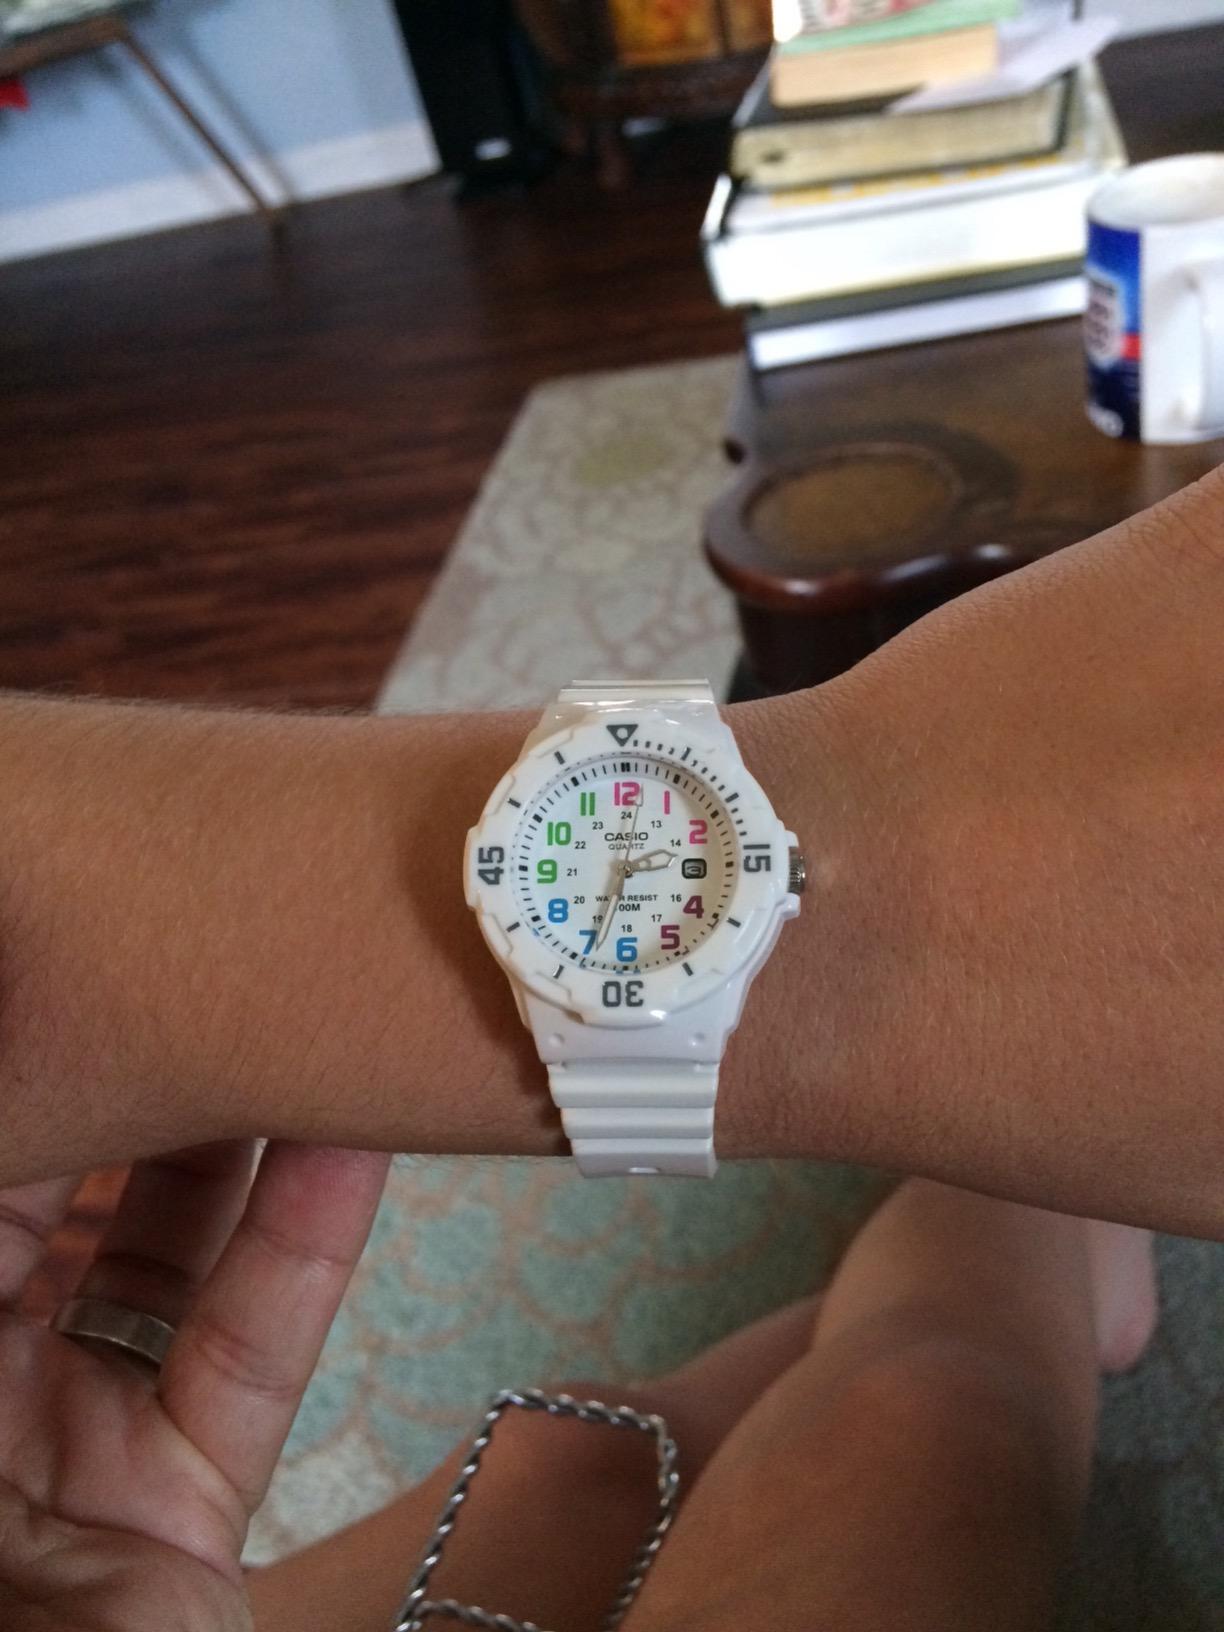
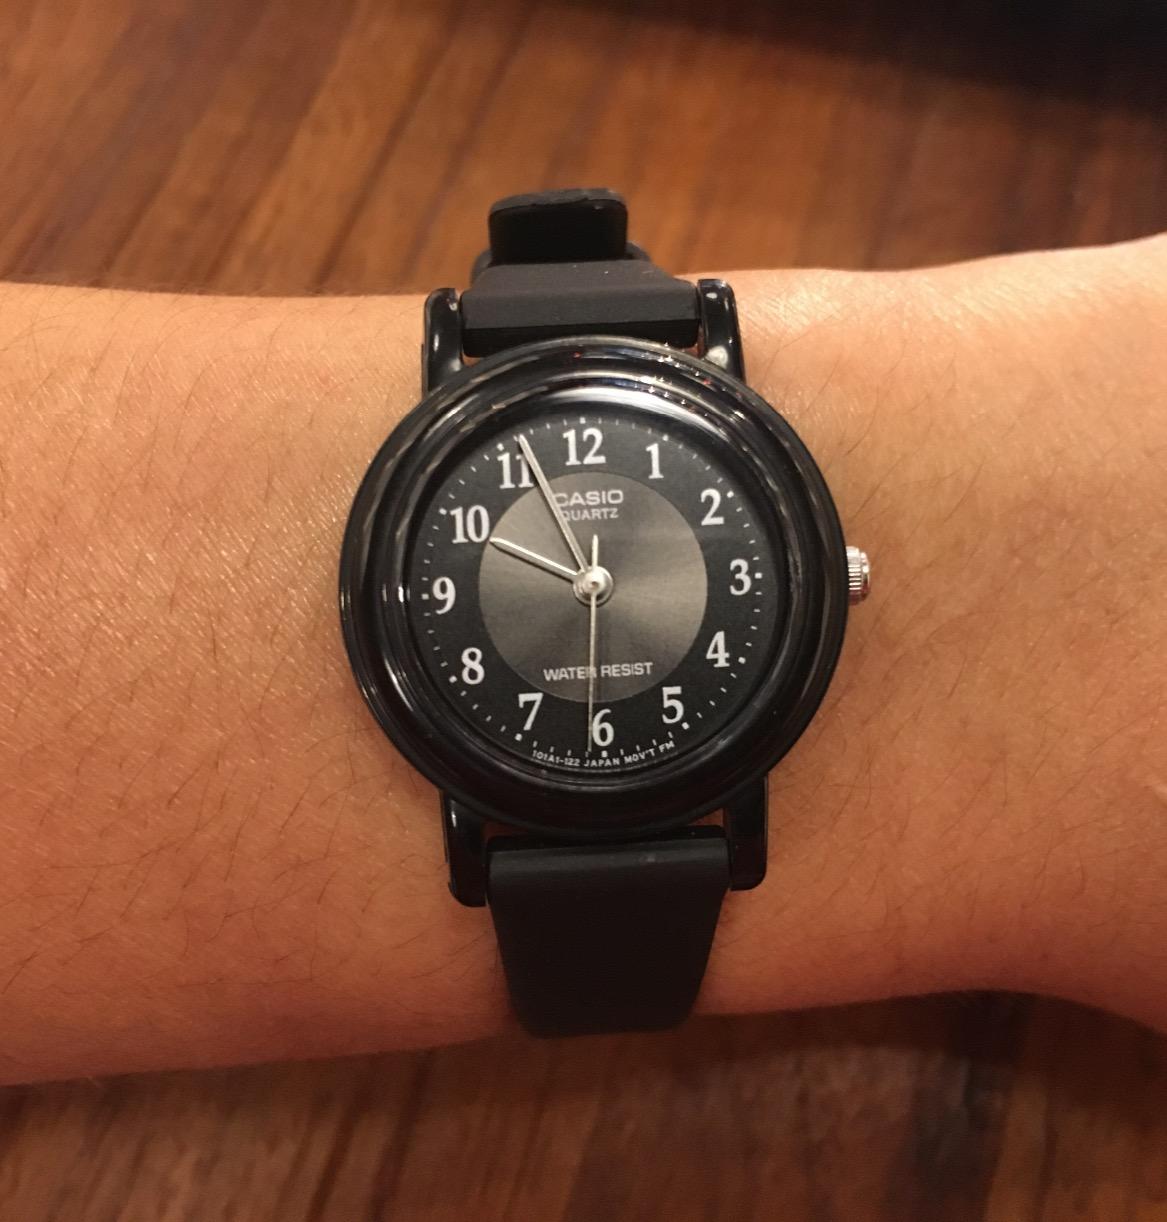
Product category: accessories_watch
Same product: no